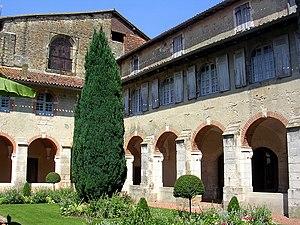
Cet article recense les monuments historiques des Landes, en France.
Le département français des Landes compte 438 églises pour un total de 331 communes, soit une moyenne de 1,32 église par commune. La commune de Parleboscq, née de la réunion de sept paroisses, compte à elle seule sept églises.